Cigarette pack

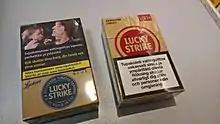
On the left, a new Finnish Lucky Strike cigarette pack by a new EU directive with warning photo; on the right, an obsolete pack as red. Some countries, such as France, the United Kingdom and Australia, go further in their regulations (plain packaging).

A pack or packet of cigarettes (also informally called fag packet in British slang; as in the idiom "back of a fag packet" or "fag-packet calculation") is a rectangular container, mostly of paperboard, which contains cigarettes. The pack is designed with a flavor-protective foil, paper or plastic, and sealed through a transparent airtight plastic film. By pulling the "pull-tabs", the pack is opened. Hard packs can be closed again after opening, whereas soft packs cannot.